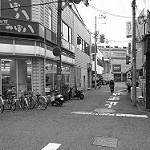
Scene: Outdoor